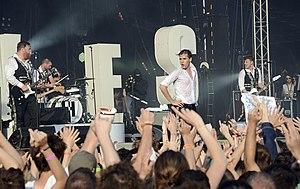
En 2013, les Suédois de The Hives sont la bonne surprise de Beauregard.
Le Festival Beauregard est un festival de musique annuel créé en 2009 et se déroulant dans le parc du château de Beauregard à Hérouville-Saint-Clair, dans l'agglomération caennaise.